Indonesians in the Philippines

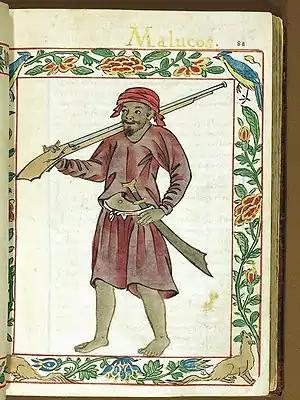

The Sulu Archipelago was under the jurisprudence and sphere of influence of the Javanese Majapahit Empire. The Laguna Copperplate Inscription, the Philippines' oldest document found, also records interactions between the Classical Tagalog kingdoms in Luzon to that of those in modern-day Indonesia. The people of the two countries also spoke the Malay language as a lingua franca.